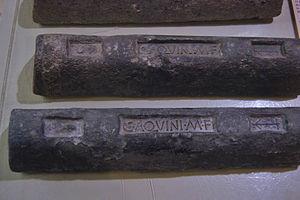
Le Musée archéologique municipal de Carthagène est un musée consacré à l'acquisition, à la conservation, à l'étude et à l'exposition des objets en relation avec l'archéologie de la commune de Carthagène dans la Région de Murcie.